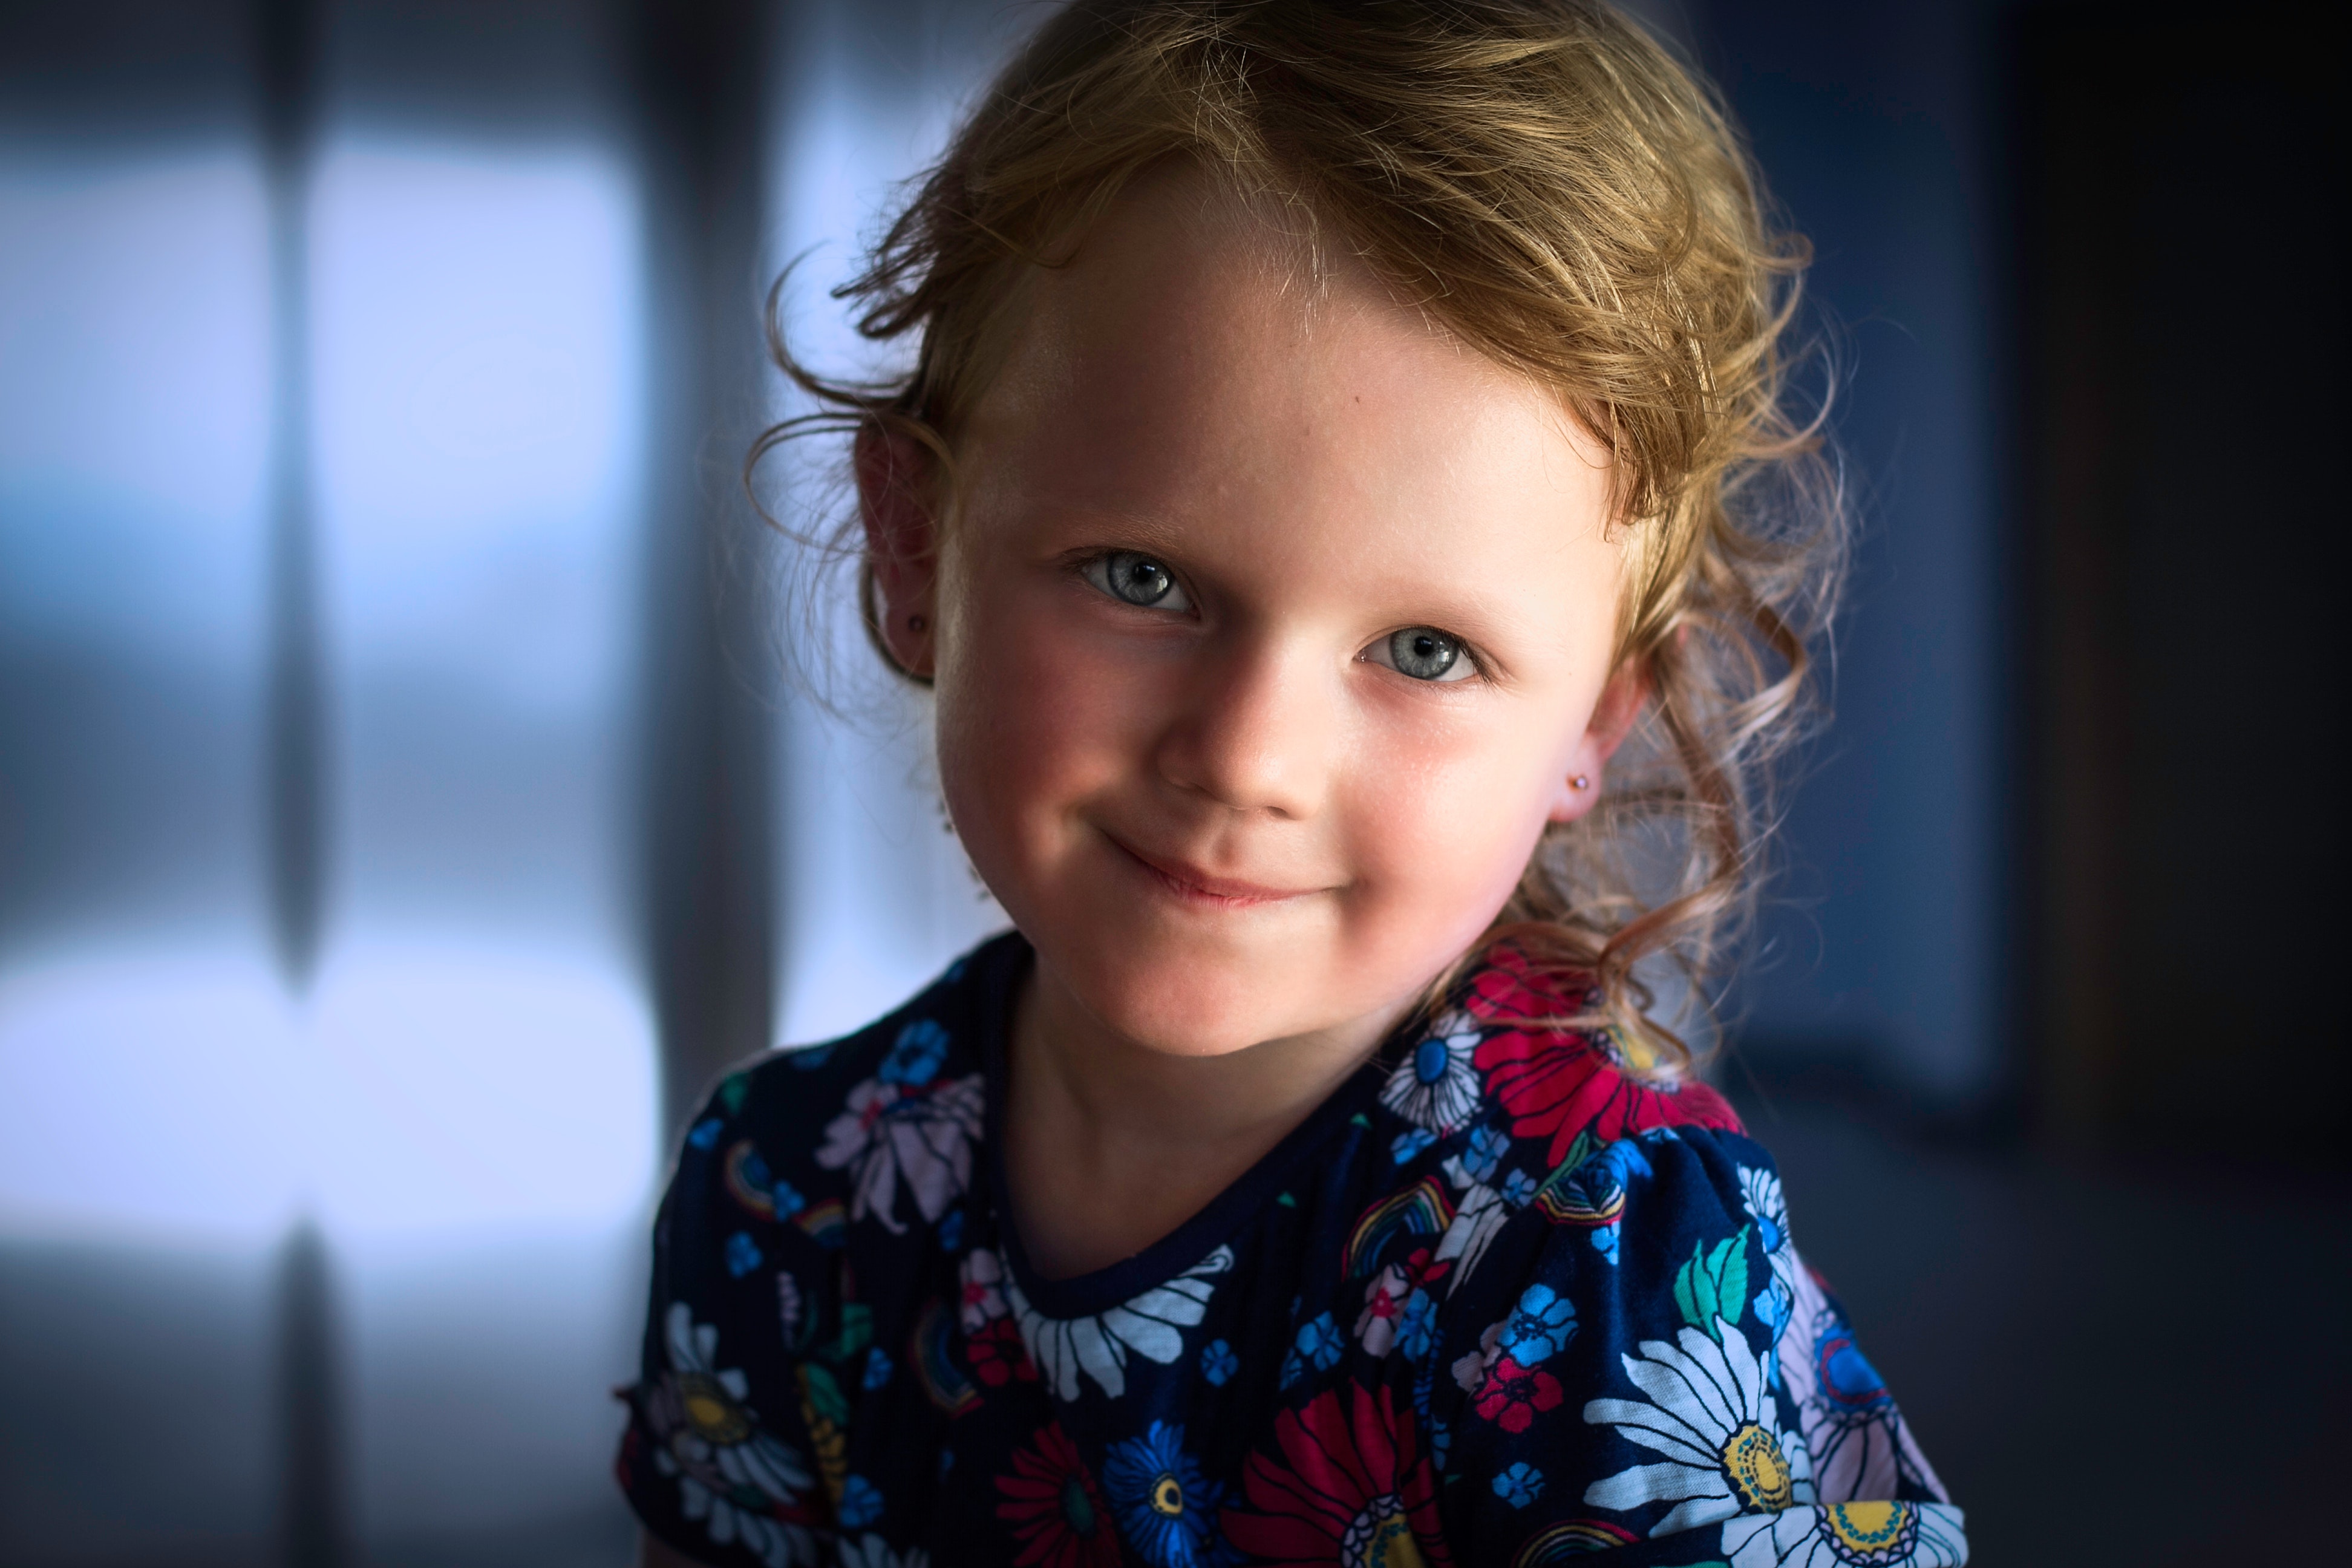
face, hair, child, blue, head, hairstyle, cheek, beauty, skin, blond, eye, chin, lip, toddler, smile, portrait photography, child model, iris, portrait, photography, human, fun, flash photography, brown hair